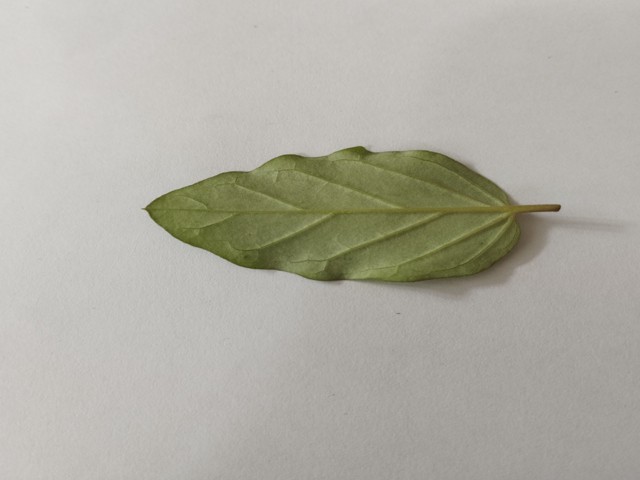
Plant: punarnava